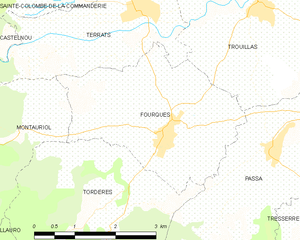
Carte des communes françaises
Fourques est une commune française située dans le département des Pyrénées-Orientales, en région Occitanie.